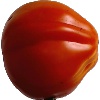
Label: Tomato 1